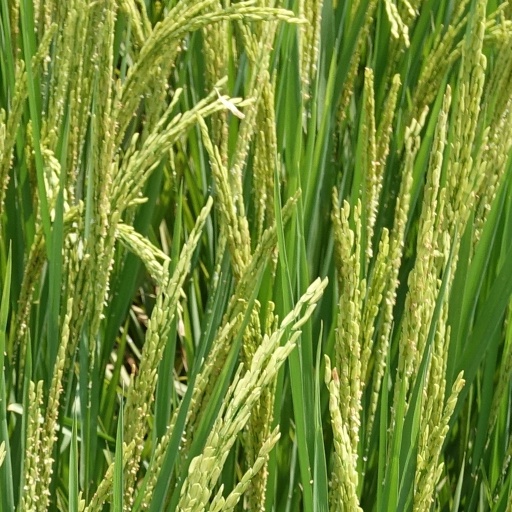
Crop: rice